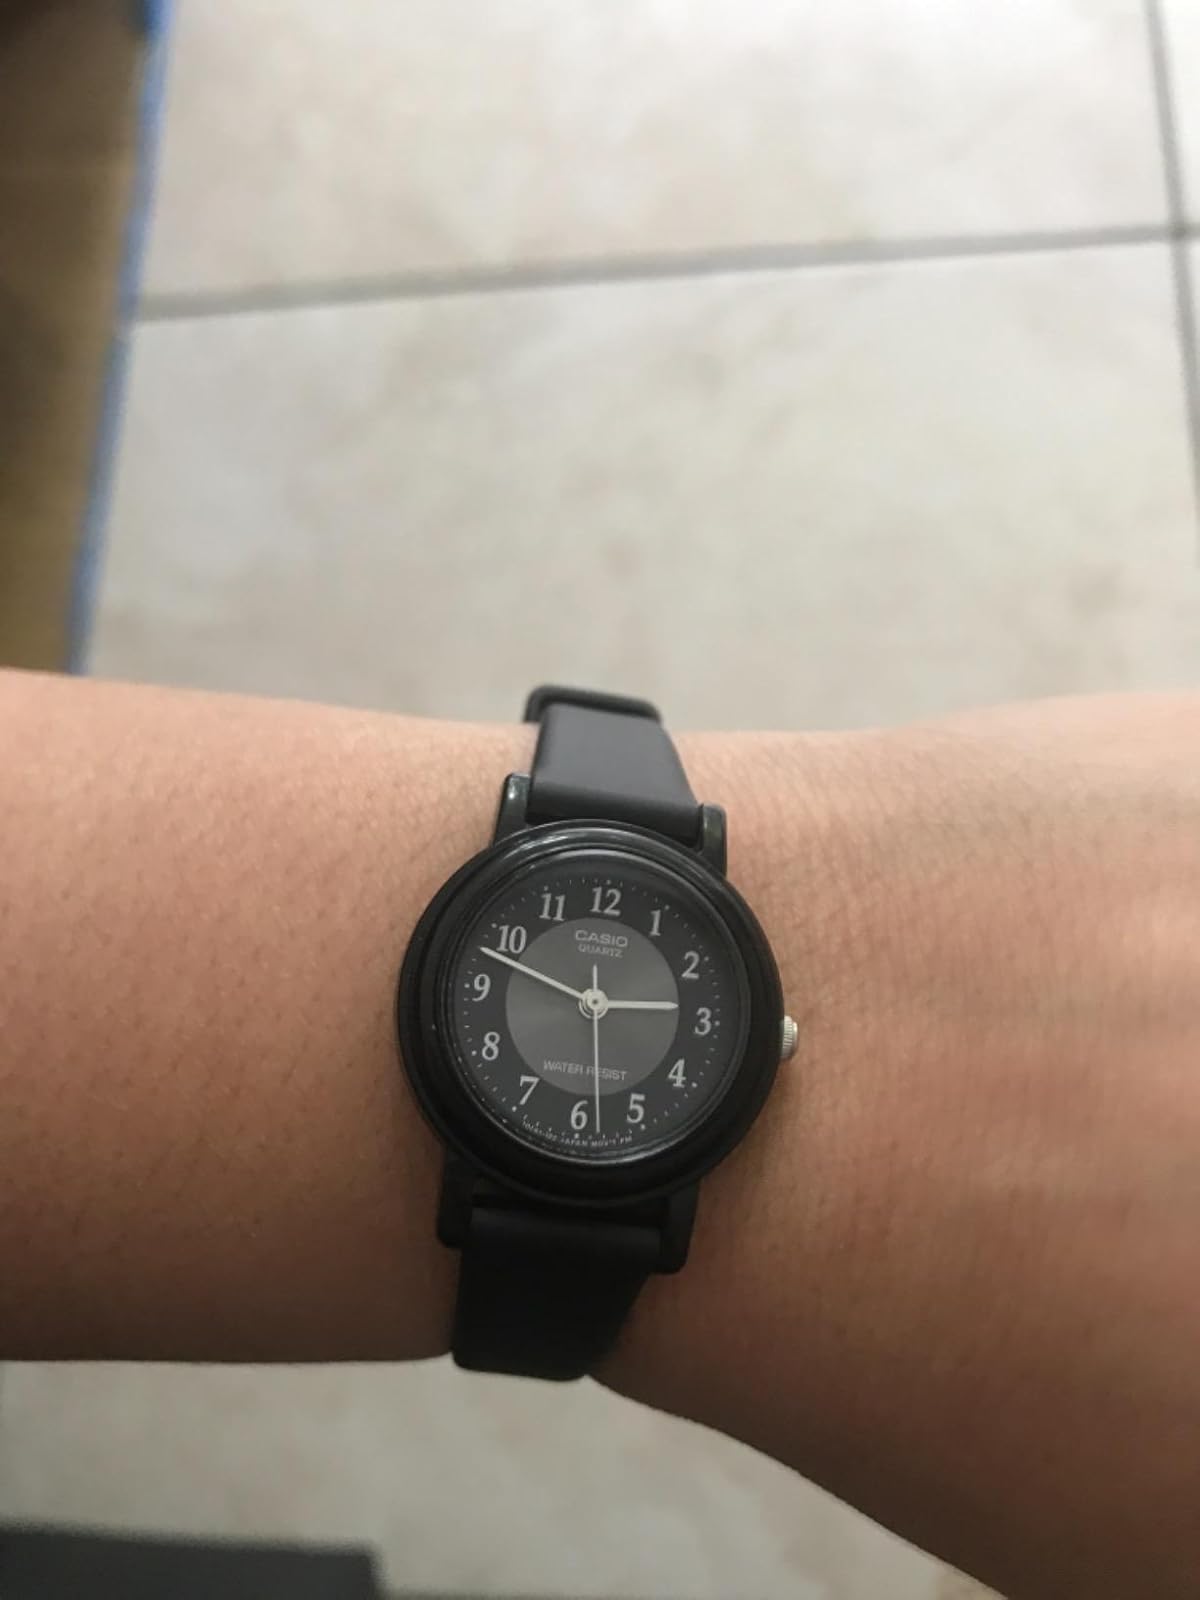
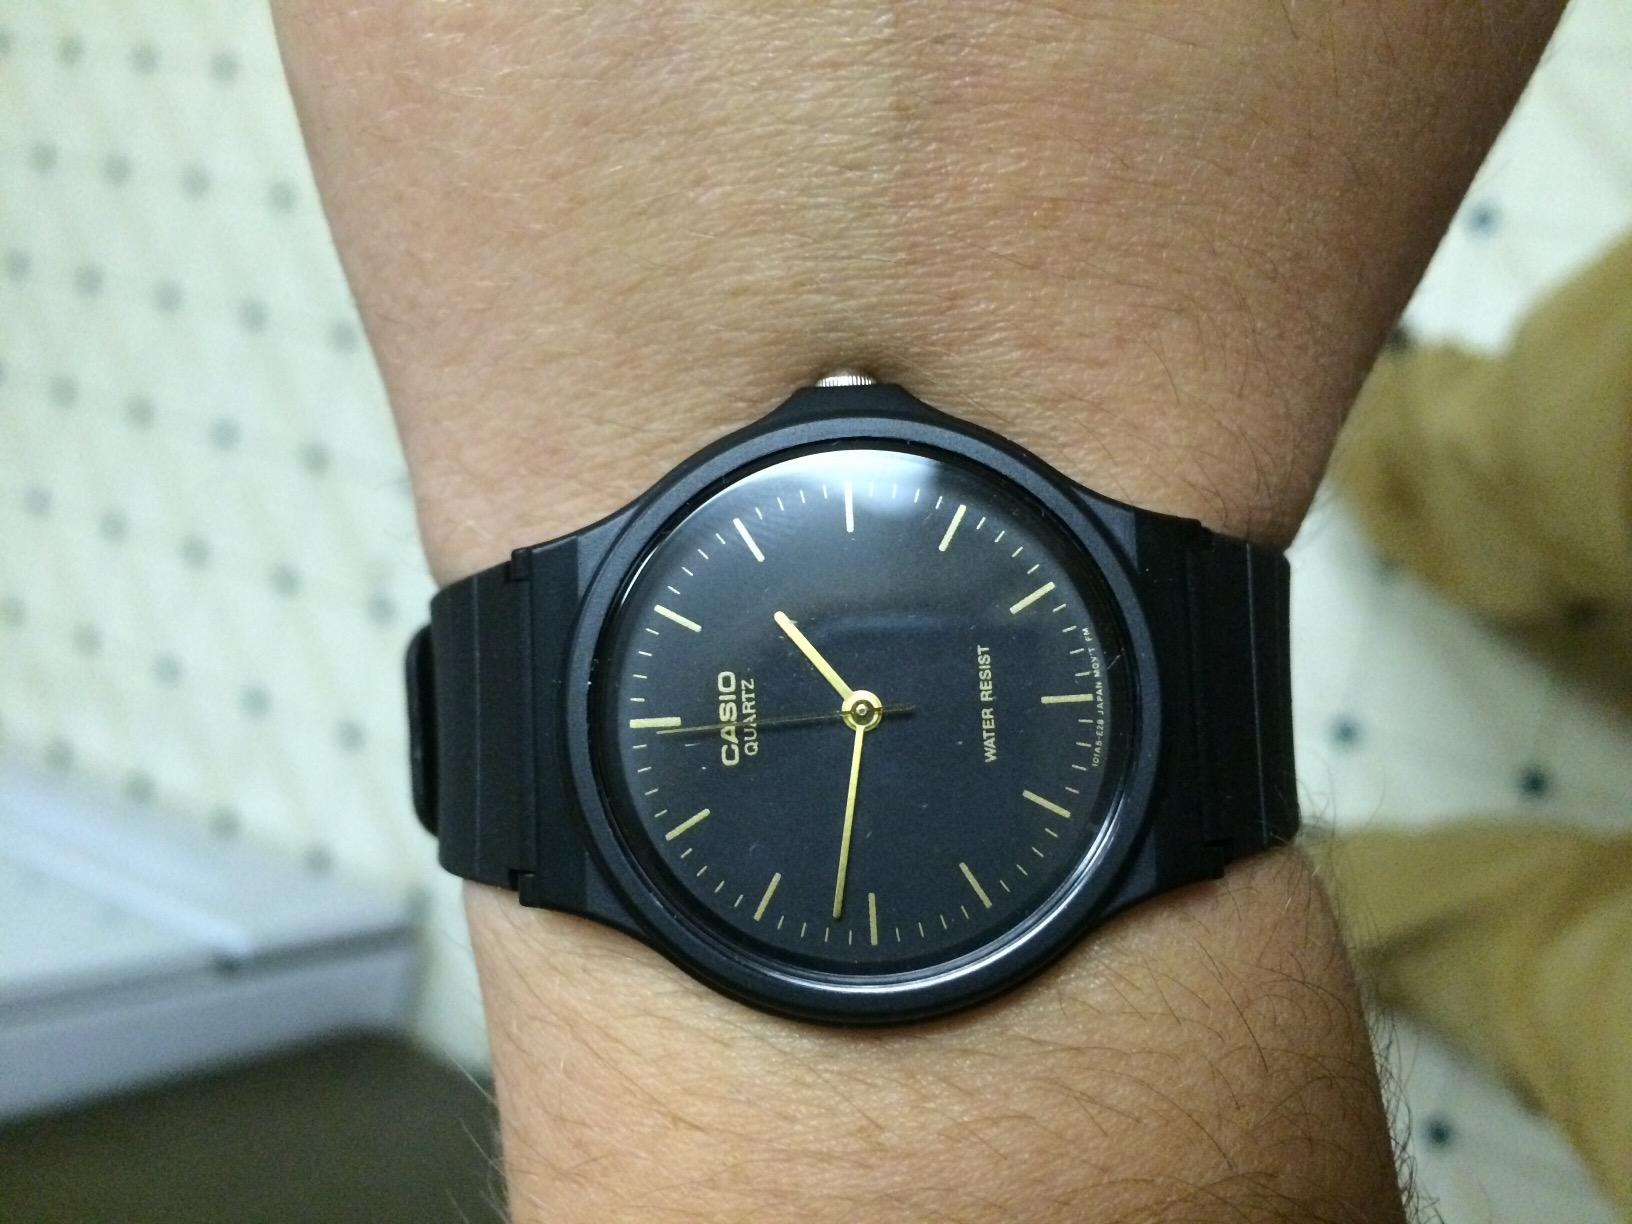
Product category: accessories_watch
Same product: no